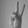
ASL letter: V